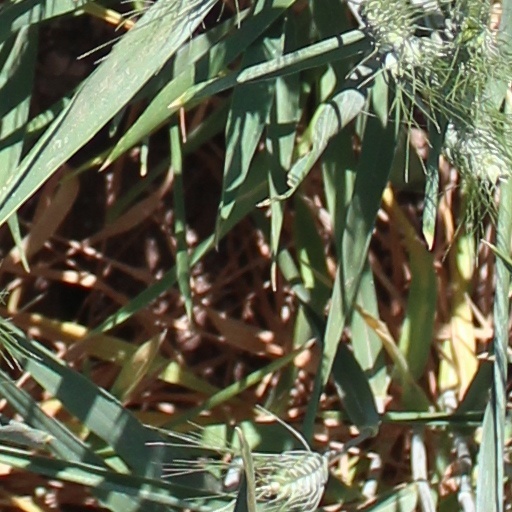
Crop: wheat